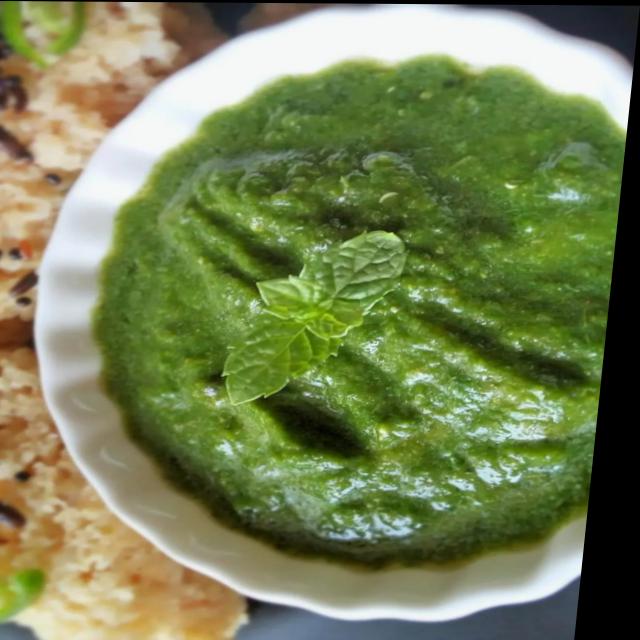
Dish: green_chutney